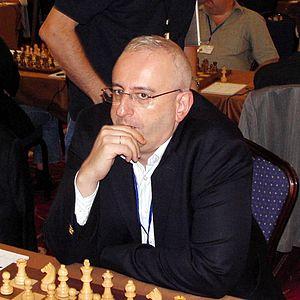
Suat Atalık est un grand maître turc du jeu d'échecs. En août 2017, il est le sixième joueur turc avec un classement Elo de 2 537 points.